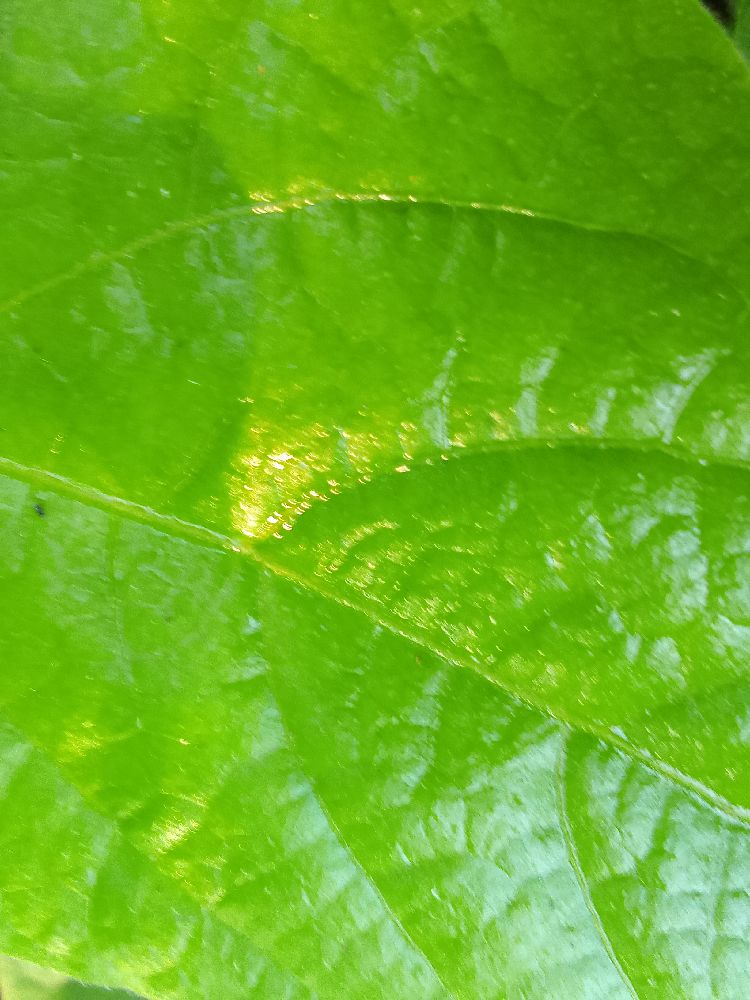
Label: healthy